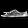
Label: Sneaker